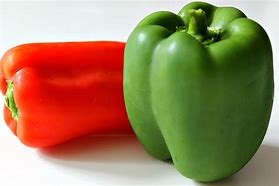
Label: capsicum